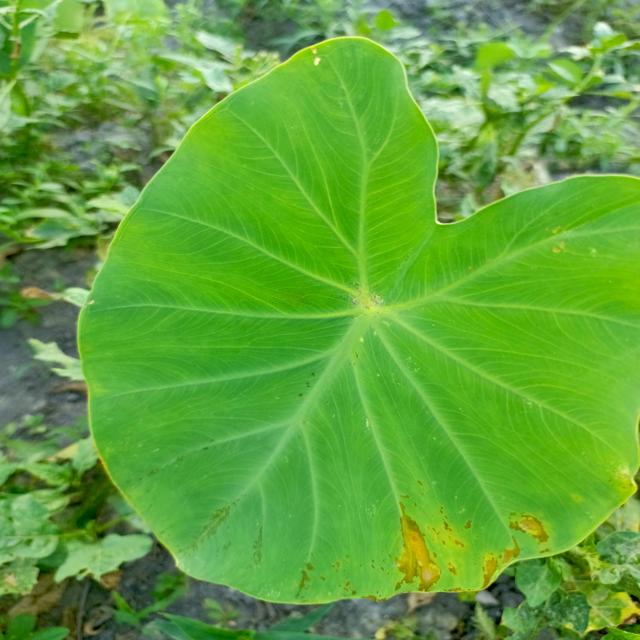
Label: Early_Blight